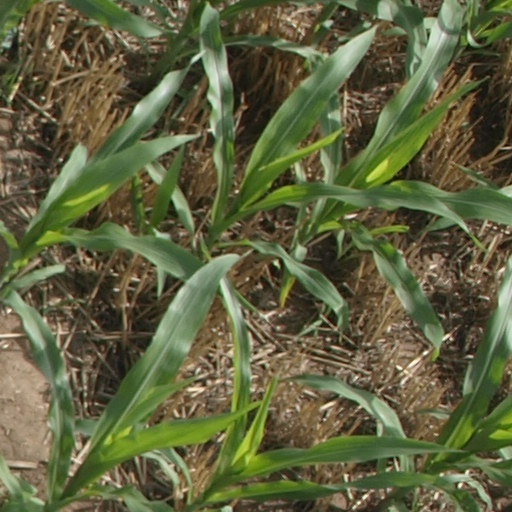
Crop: maize; corn